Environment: lab
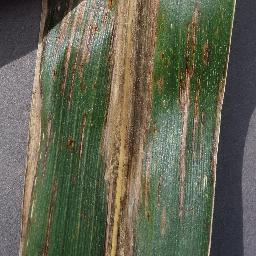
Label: gray_leaf_spot